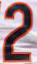
Number: 2